Military career of Elvis Presley

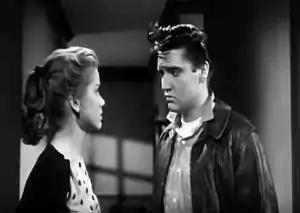
Scene from the 1958 film "King Creole", starring Elvis Presley

Presley was originally scheduled to be inducted on January 20, 1958. However, due to commitments at Paramount and the filming schedule of his latest film, "King Creole", Presley had to personally write to the Memphis Draft Board to request a deferment. He explained to them that Paramount had already spent up to $350,000 on pre-production of the film, and that many jobs were dependent on his ability to complete filming, which was due to begin on January 13. They granted him an extension until the middle of March. When news of the extension broke, angry letters were sent to the Memphis Draft Board complaining about the "special treatment" that Presley was receiving. According to Milton Bowers, head of the draft board and angered by the public outcry, Presley "would have automatically gotten the extension [anyway] if he hadn't been Elvis Presley the superstar".